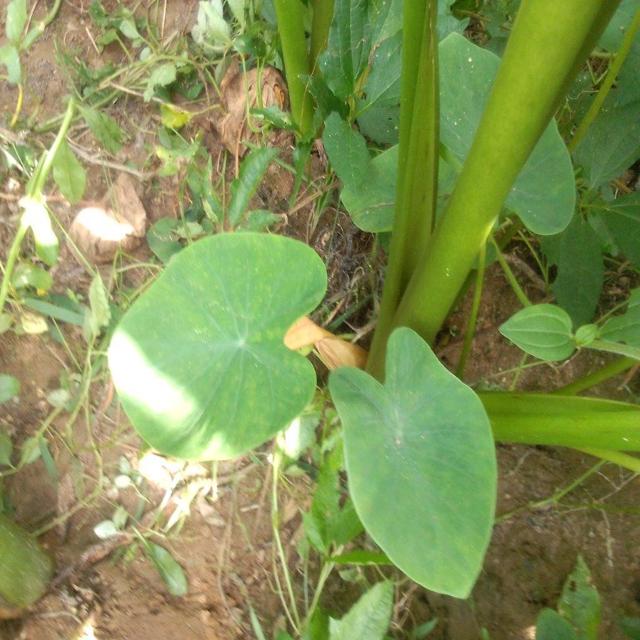
Label: Healthy